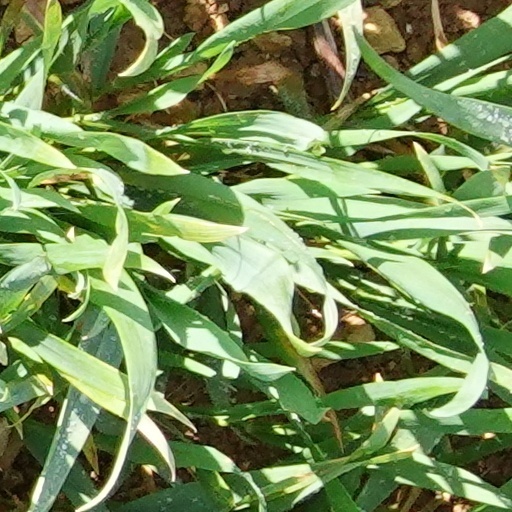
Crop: wheat